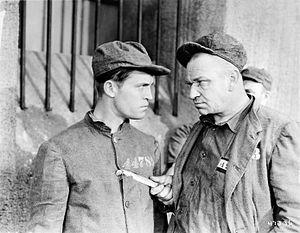
Big House est un film américain réalisé par George W. Hill, sorti en 1930.